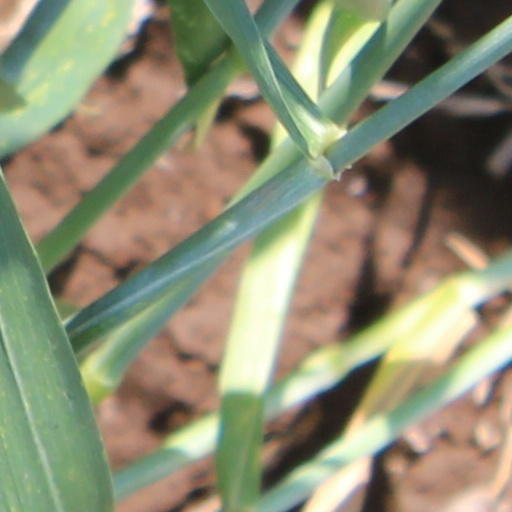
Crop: wheat